1983 Madrid Airport runway collision

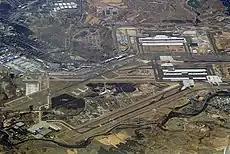
Overview of Madrid–Barajas Airport, the site of the disaster.

The 1983 Madrid Airport runway collision occurred on 7December 1983 when a departing Iberia Boeing 727 struck an Aviaco McDonnell Douglas DC-9 at Madrid-Barajas Airport, causing the deaths of 93 passengers and crew. The cause of the collision was blamed on inadequate signage and taxi markings.